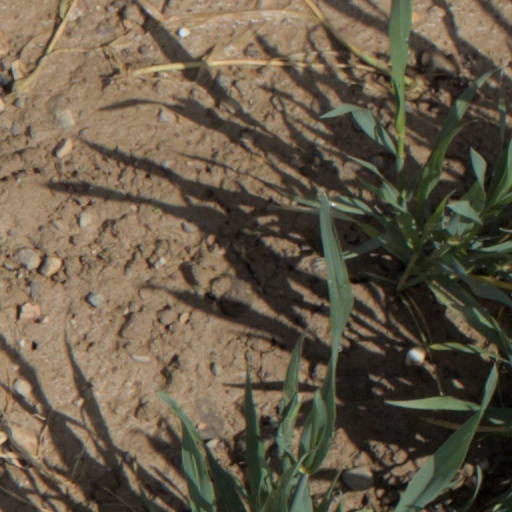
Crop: wheat